Brandon Rush

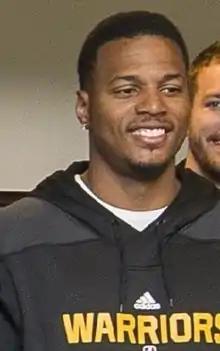
Rush in 2015

Brandon Leray Rush (born July 7, 1985) is an American former professional basketball player. He was drafted in the first round of the 2008 NBA draft by the Portland Trail Blazers, before being traded to the Indiana Pacers on draft day, after playing for Kansas for three seasons, including the 2008 championship season. He was selected as a Wooden Award All-American in both 2007 and 2008 as a Jayhawk. Rush has also played for the Golden State Warriors, Utah Jazz, and Minnesota Timberwolves, winning an NBA championship with the Warriors in 2015.